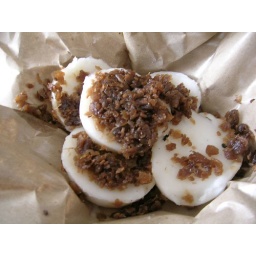
They normally come wrapped in oiled brown paper. You can order as many rice cakes as you want.